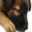
Label: dog